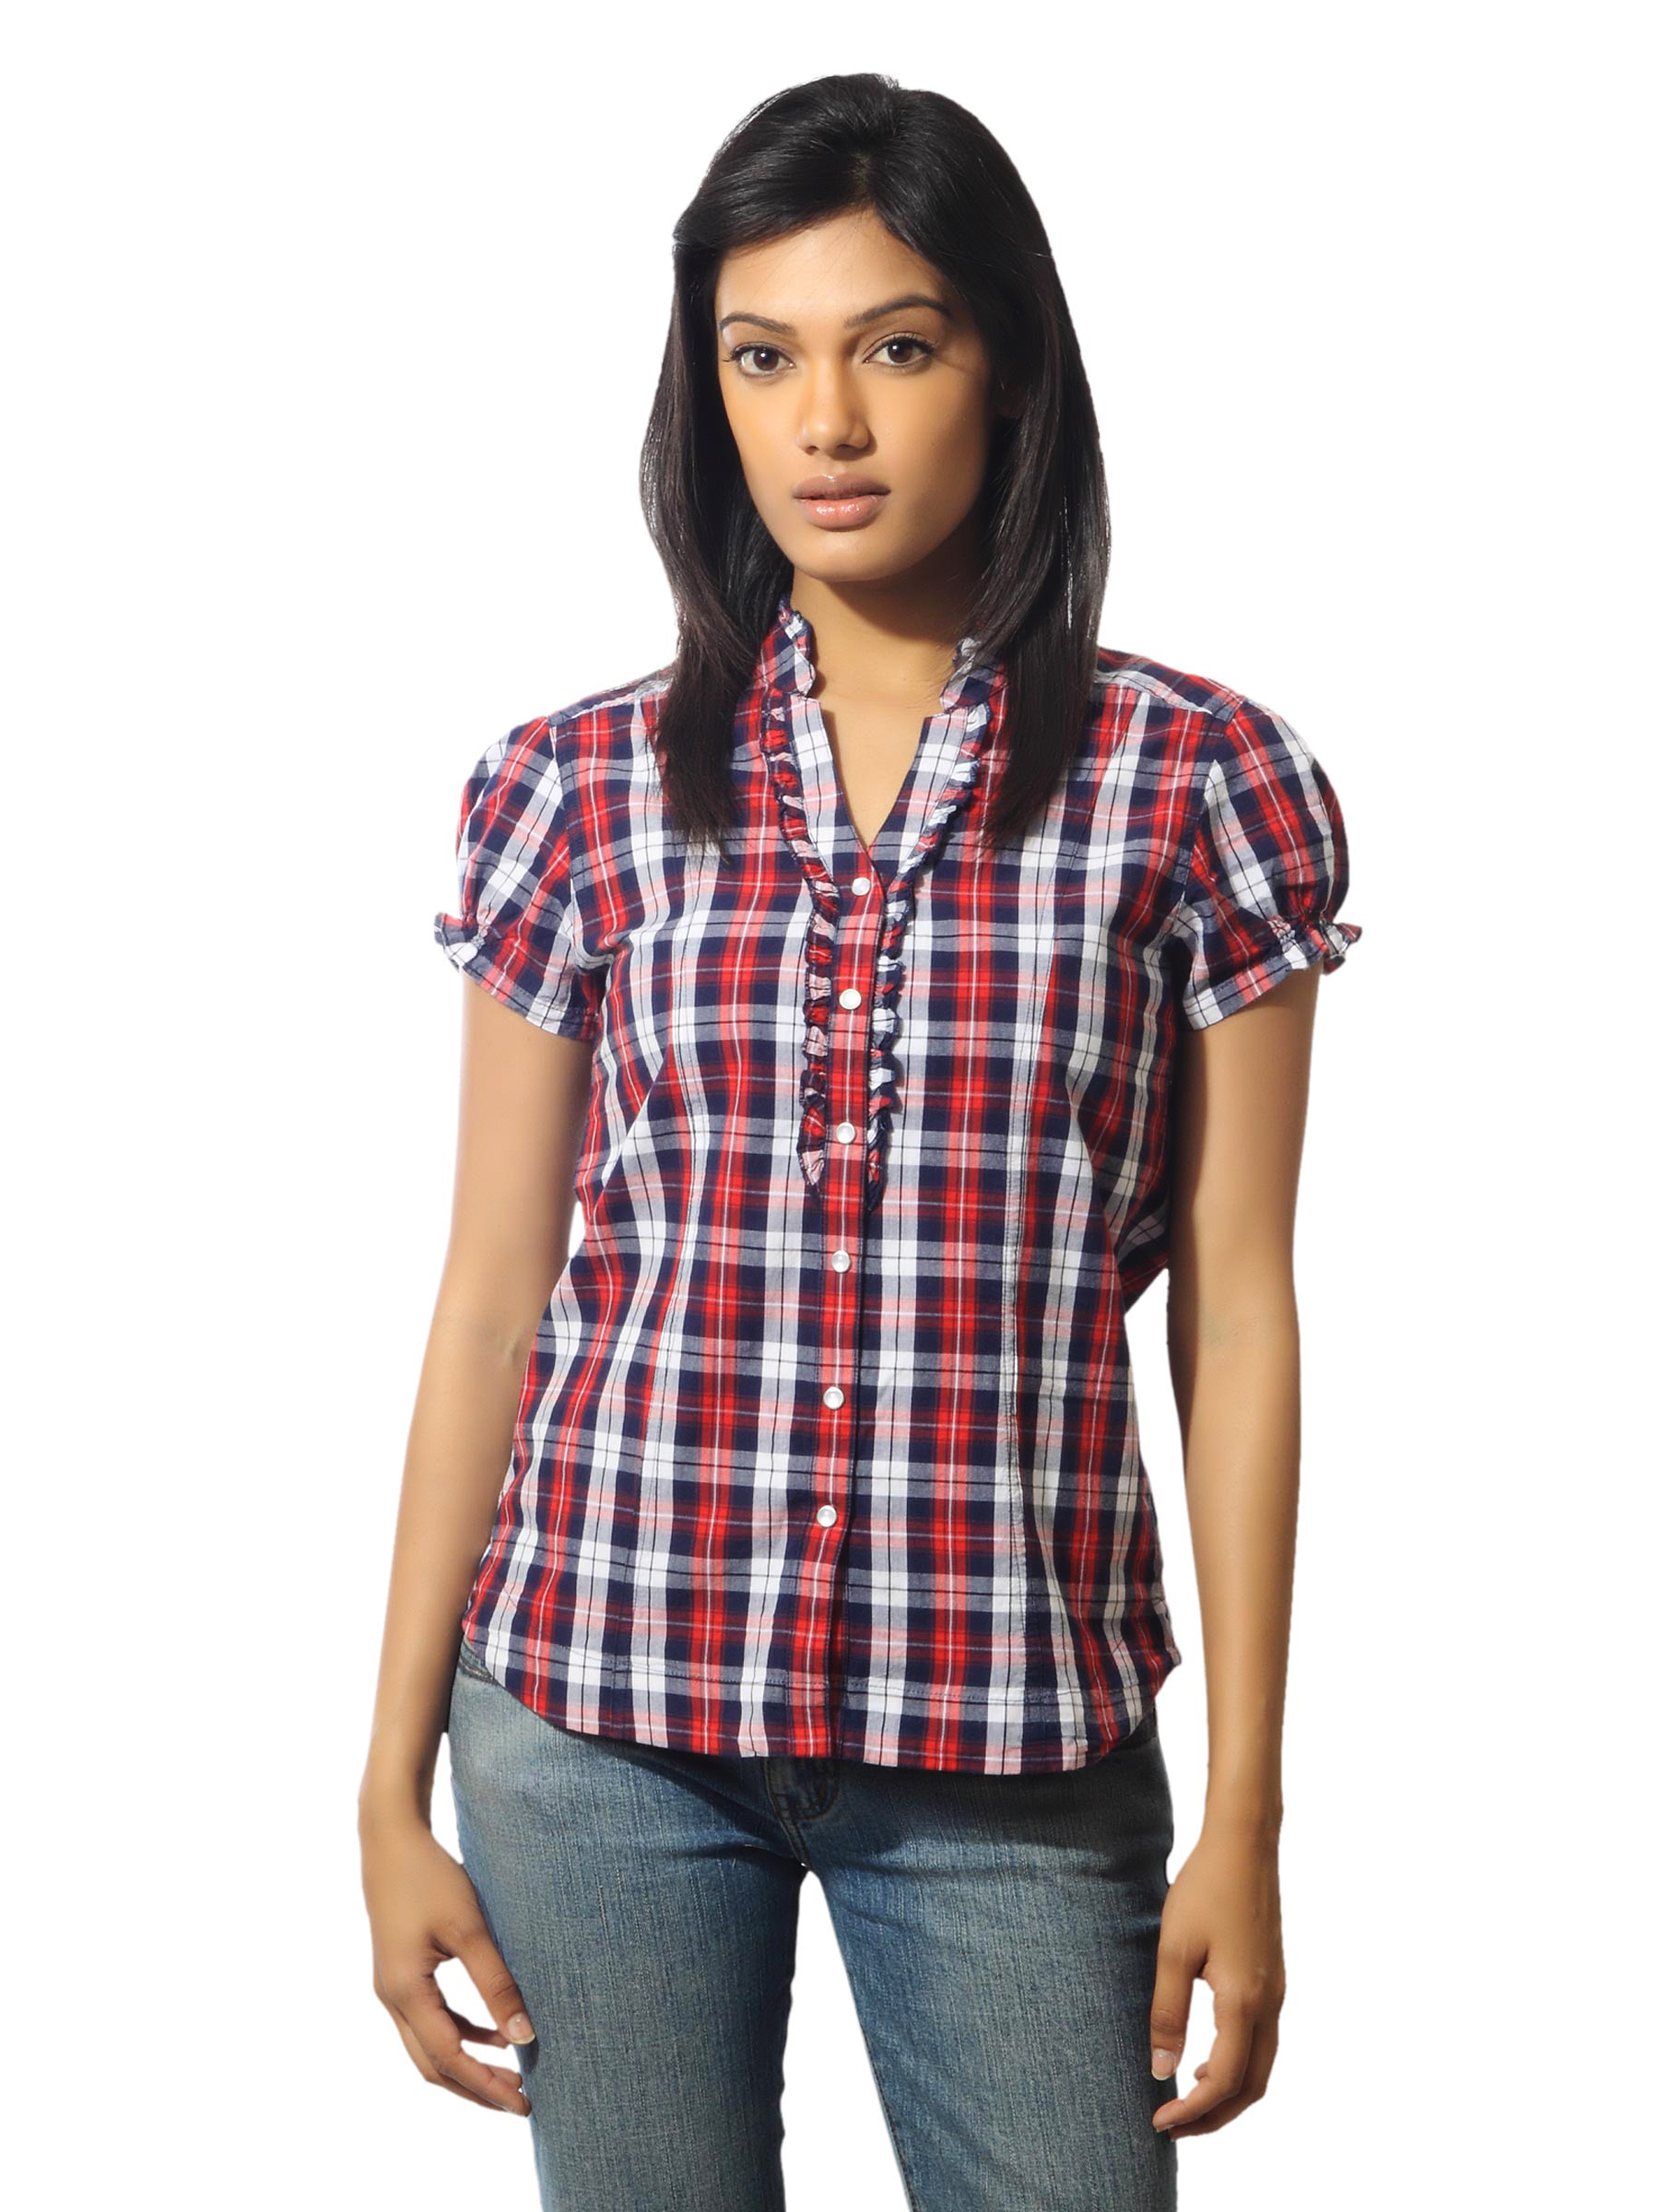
Wrangler Women Bella Red Shirt
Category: Apparel / Topwear / Shirts
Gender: Women
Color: Red
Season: Summer 2012
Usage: Casual